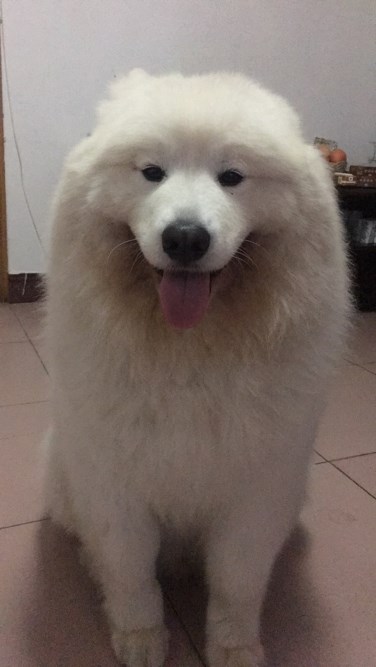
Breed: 2192-n000088-Samoyed